2014 celebrity nude photo leak

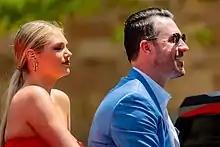
Kate Upton and Justin Verlander (pictured in 2019) confirmed the authenticity of leaked photos.

The original release contained photos and videos of more than 100 individuals that were allegedly obtained from file storage on hacked iCloud accounts, including some the leakers claimed were A-list celebrities. Shortly after the photos were leaked, several affected celebrities issued statements either confirming or denying the photos' authenticity. Celebrities who confirmed the photos' authenticity include Jennifer Lawrence (confirmed by her publicist), Kate Upton and her husband Justin Verlander (confirmed by Upton's lawyer), Mary Elizabeth Winstead (confirmed via Twitter), Kaley Cuoco (confirmed via Instagram), and Kirsten Dunst, who also criticized the iCloud service. Singer Jill Scott confirmed on Twitter that one of the leaked photos was of her while stating that another was fake.